Shinbaru Station

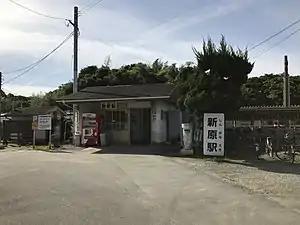
Shinbaru Station in 2016

is a passenger railway station located in the town of Sue, Fukuoka Prefecture, Japan. It is operated by JR Kyushu in